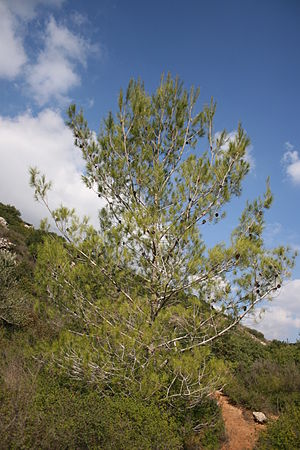
Blandede skove ved det østlige Middelhav / Plantesamfund / Nåletræskove
Aleppo-Fyr
Blandede skove ved det østlige Middelhav er en del af økoregionen mediterrane skove, skovområder og krat i det østlige Middelhavsområde. Det omfatter 143.800 km² i et bælte, som begynder mod vest ved Tyrkiets middelhavskyst, og som strækker sig videre derfra ind i det sydøstlige Anatolien. Så deler den sig i to grene. Den ene fortsætter i østlig retning langs begge sider af grænsen mellem Tyrkiet og Syrien, mens den anden drejer af mod syd og følger middelhavskysten gennem Libanon, Palæstina, Jordan, Israel og Gazastriben. Området indeholder makier, skove med fyrretræer og eg samt stepper. Økoregionen er sammenfaldende med den Frugtbare halvmåne, der var hjemsted for de første agerbrugskulturer. Det betyder, at dette område er særligt interessant som historisk referenceramme, men også at dets plante- og dyreliv rummer en genpulje, der er afgørende for bestræbelserne på at skabe afgrøder, som er sunde og højtydende.